Matthias von Jagow

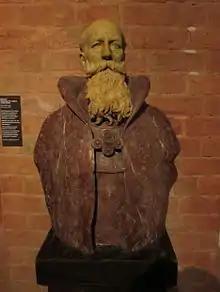
Matthias von Jagow; of Harro Magnussen; 1900; Dommuseum Brandenburg

Matthias von Jagow (1490, Aulosen, Altmark – 1544) was a Bishop of Brandenburg and reformer in Brandenburg.